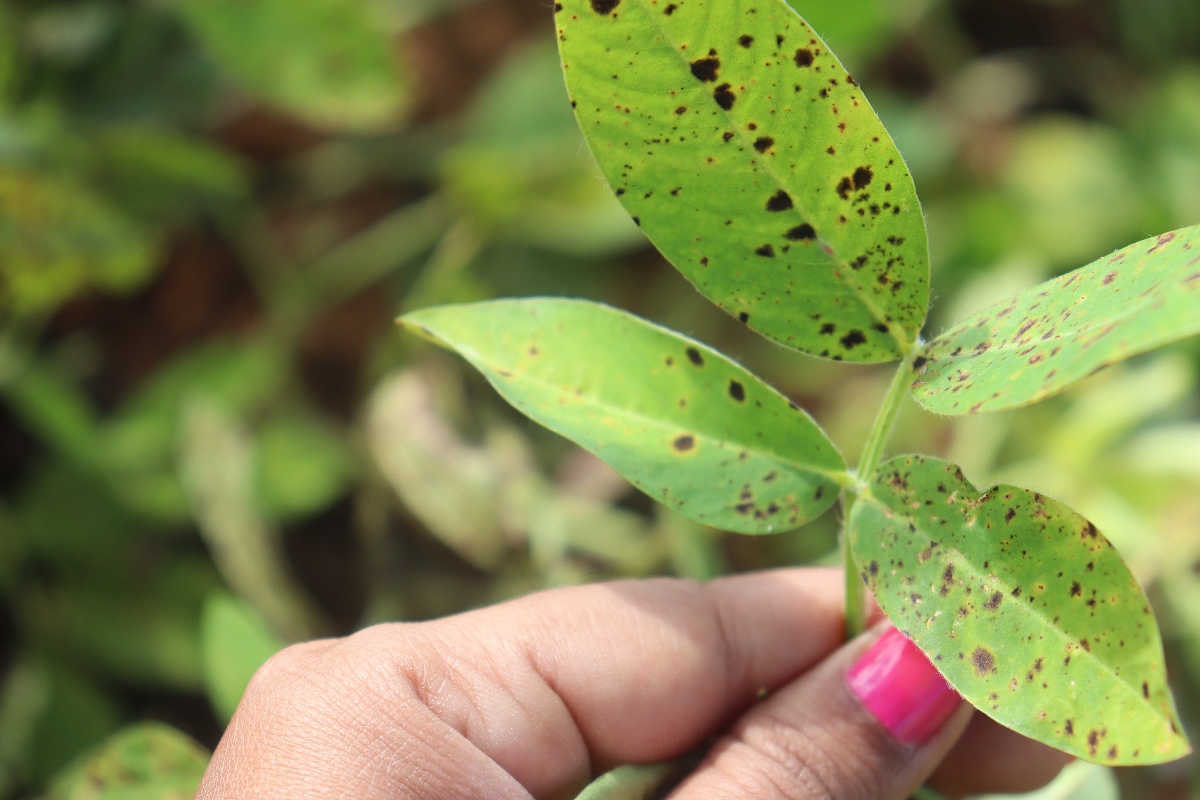
Label: late leaf spot